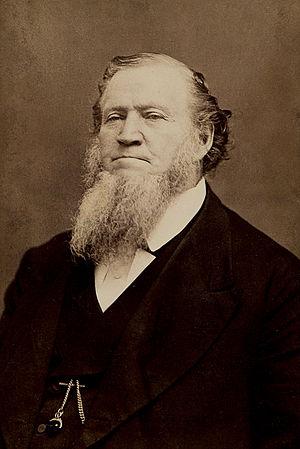
L'État du Deseret était un État indépendant, proposé en 1849 par les pionniers mormons, récemment installés à Salt Lake City. Cet État perdura de facto jusqu'en 1858, après la fin de la guerre de l'Utah et l'intégration définitive du territoire de l'Utah sous administration américaine.